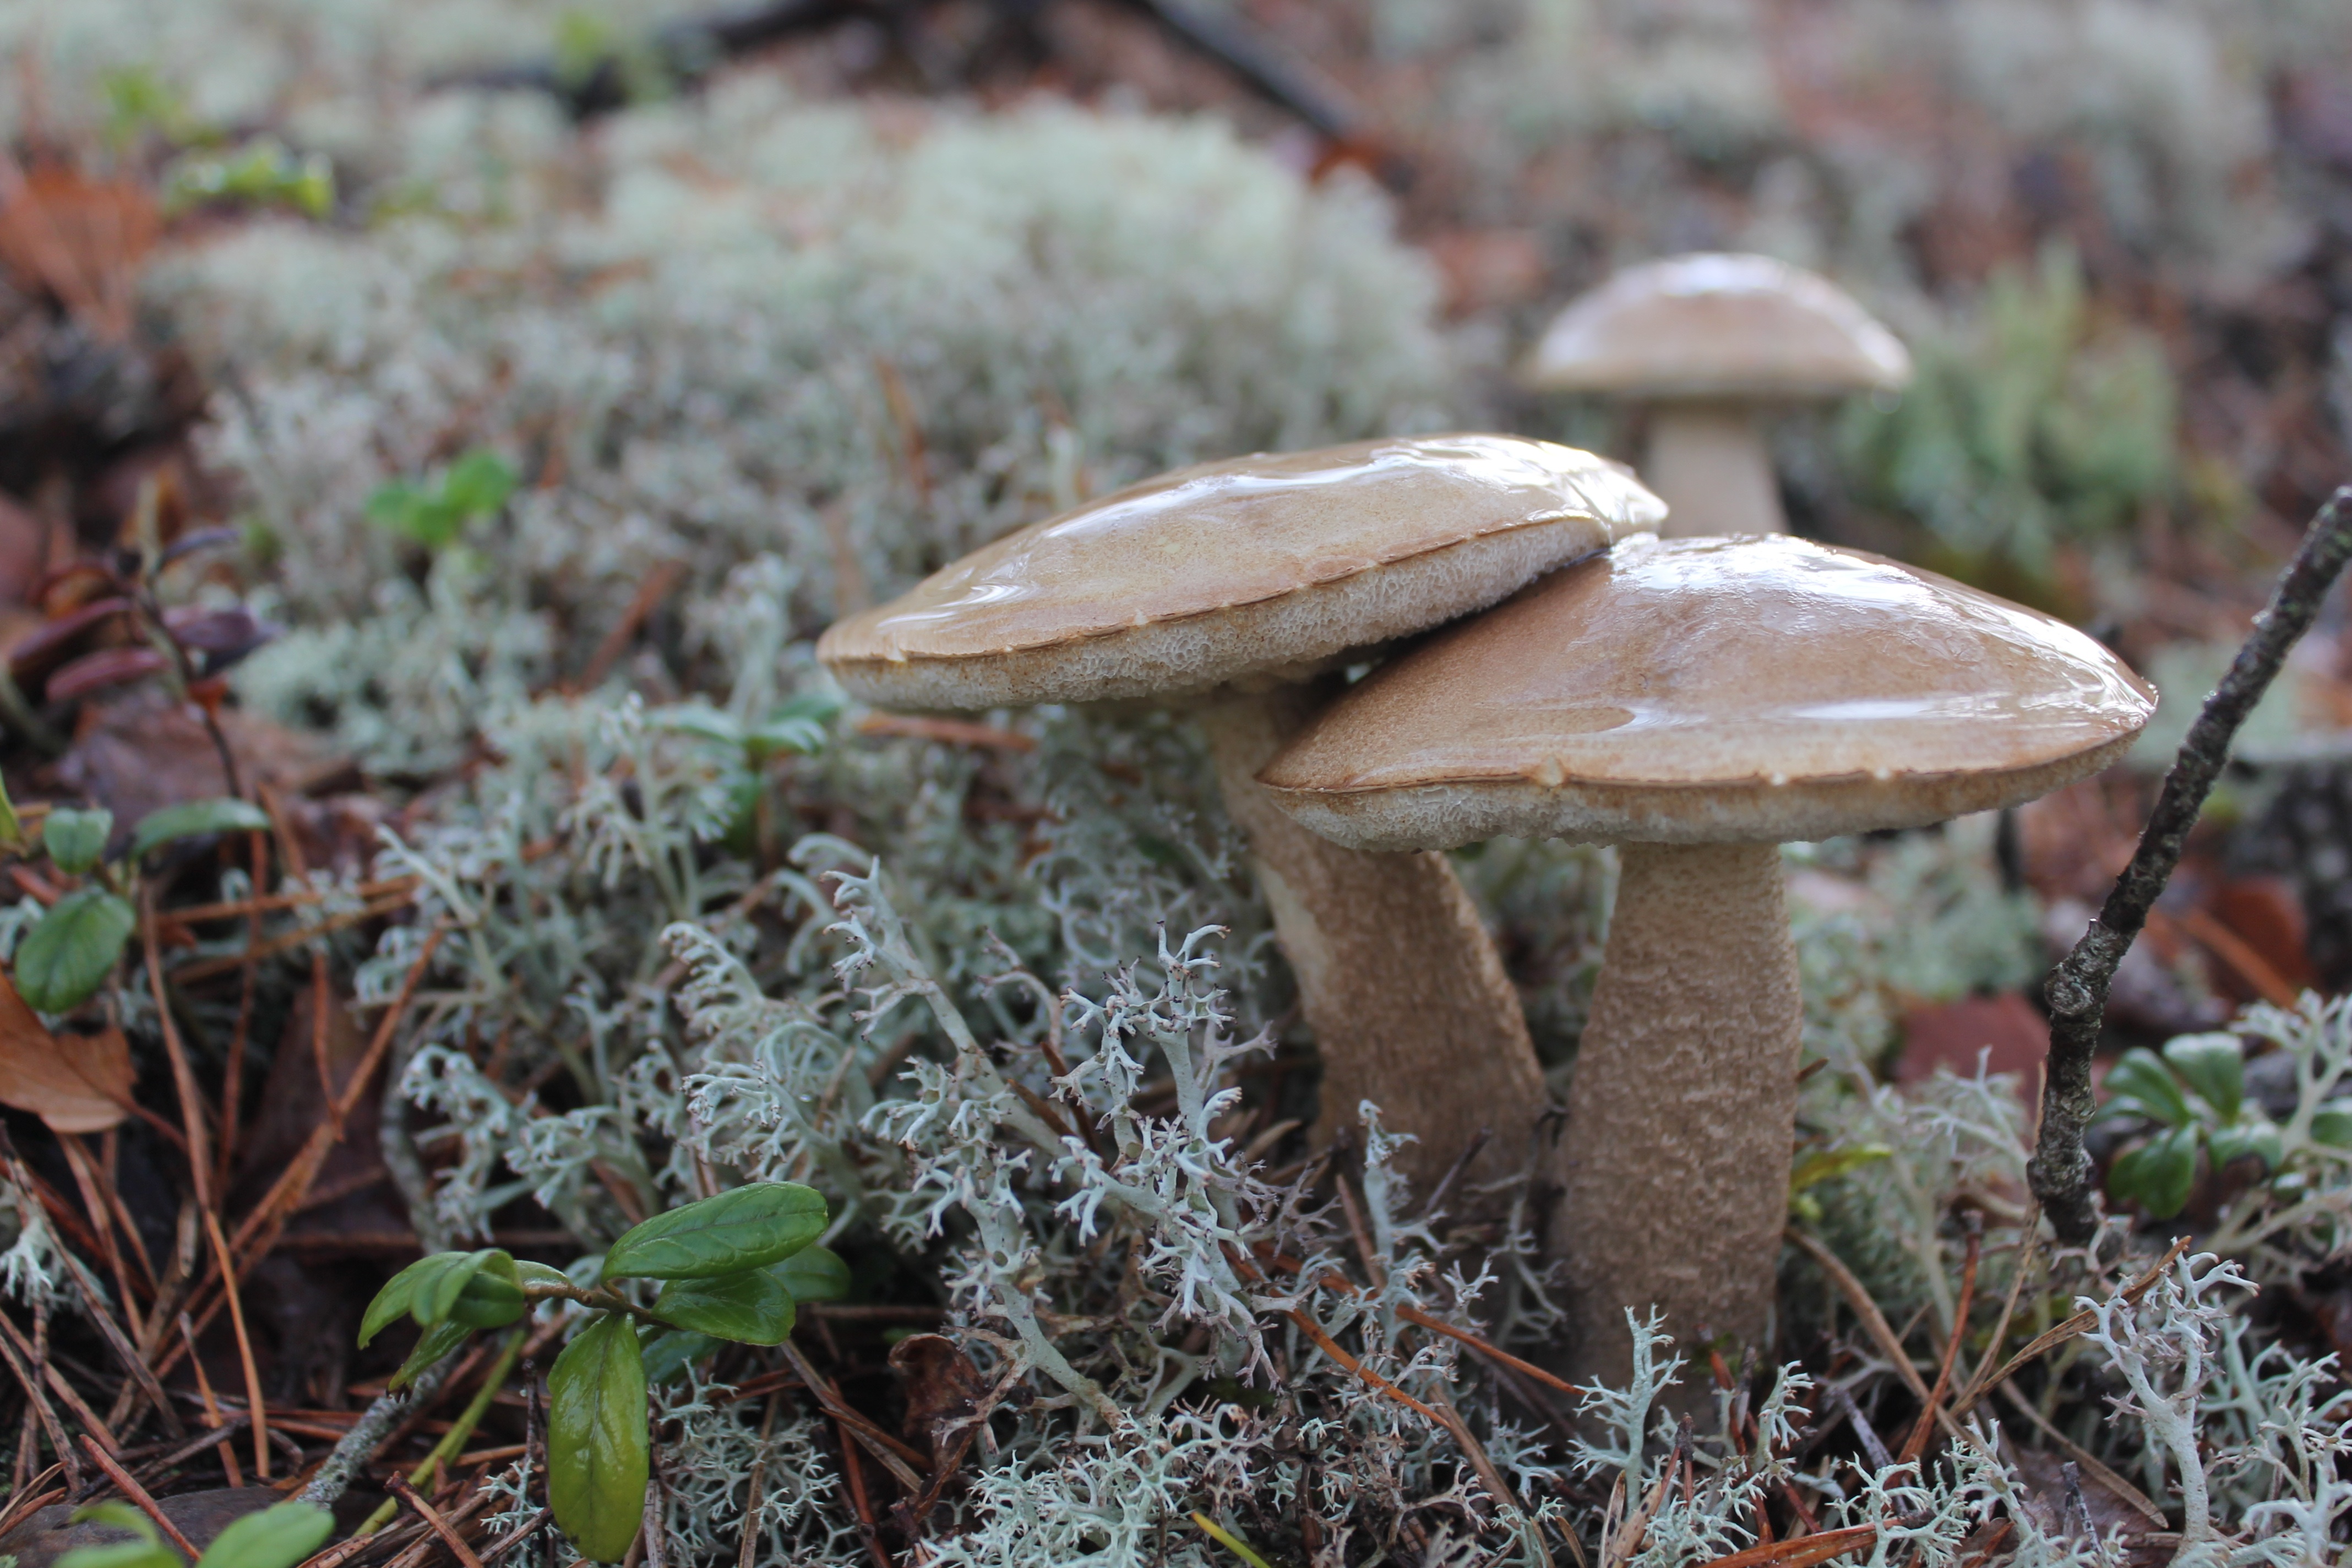
nature, forest, plant, moss, autumn, soil, botany, mushroom, fauna, fungus, woodland, bolete, oyster mushroom, edible mushroom, agaricomycetes, agaricaceae, penny bun